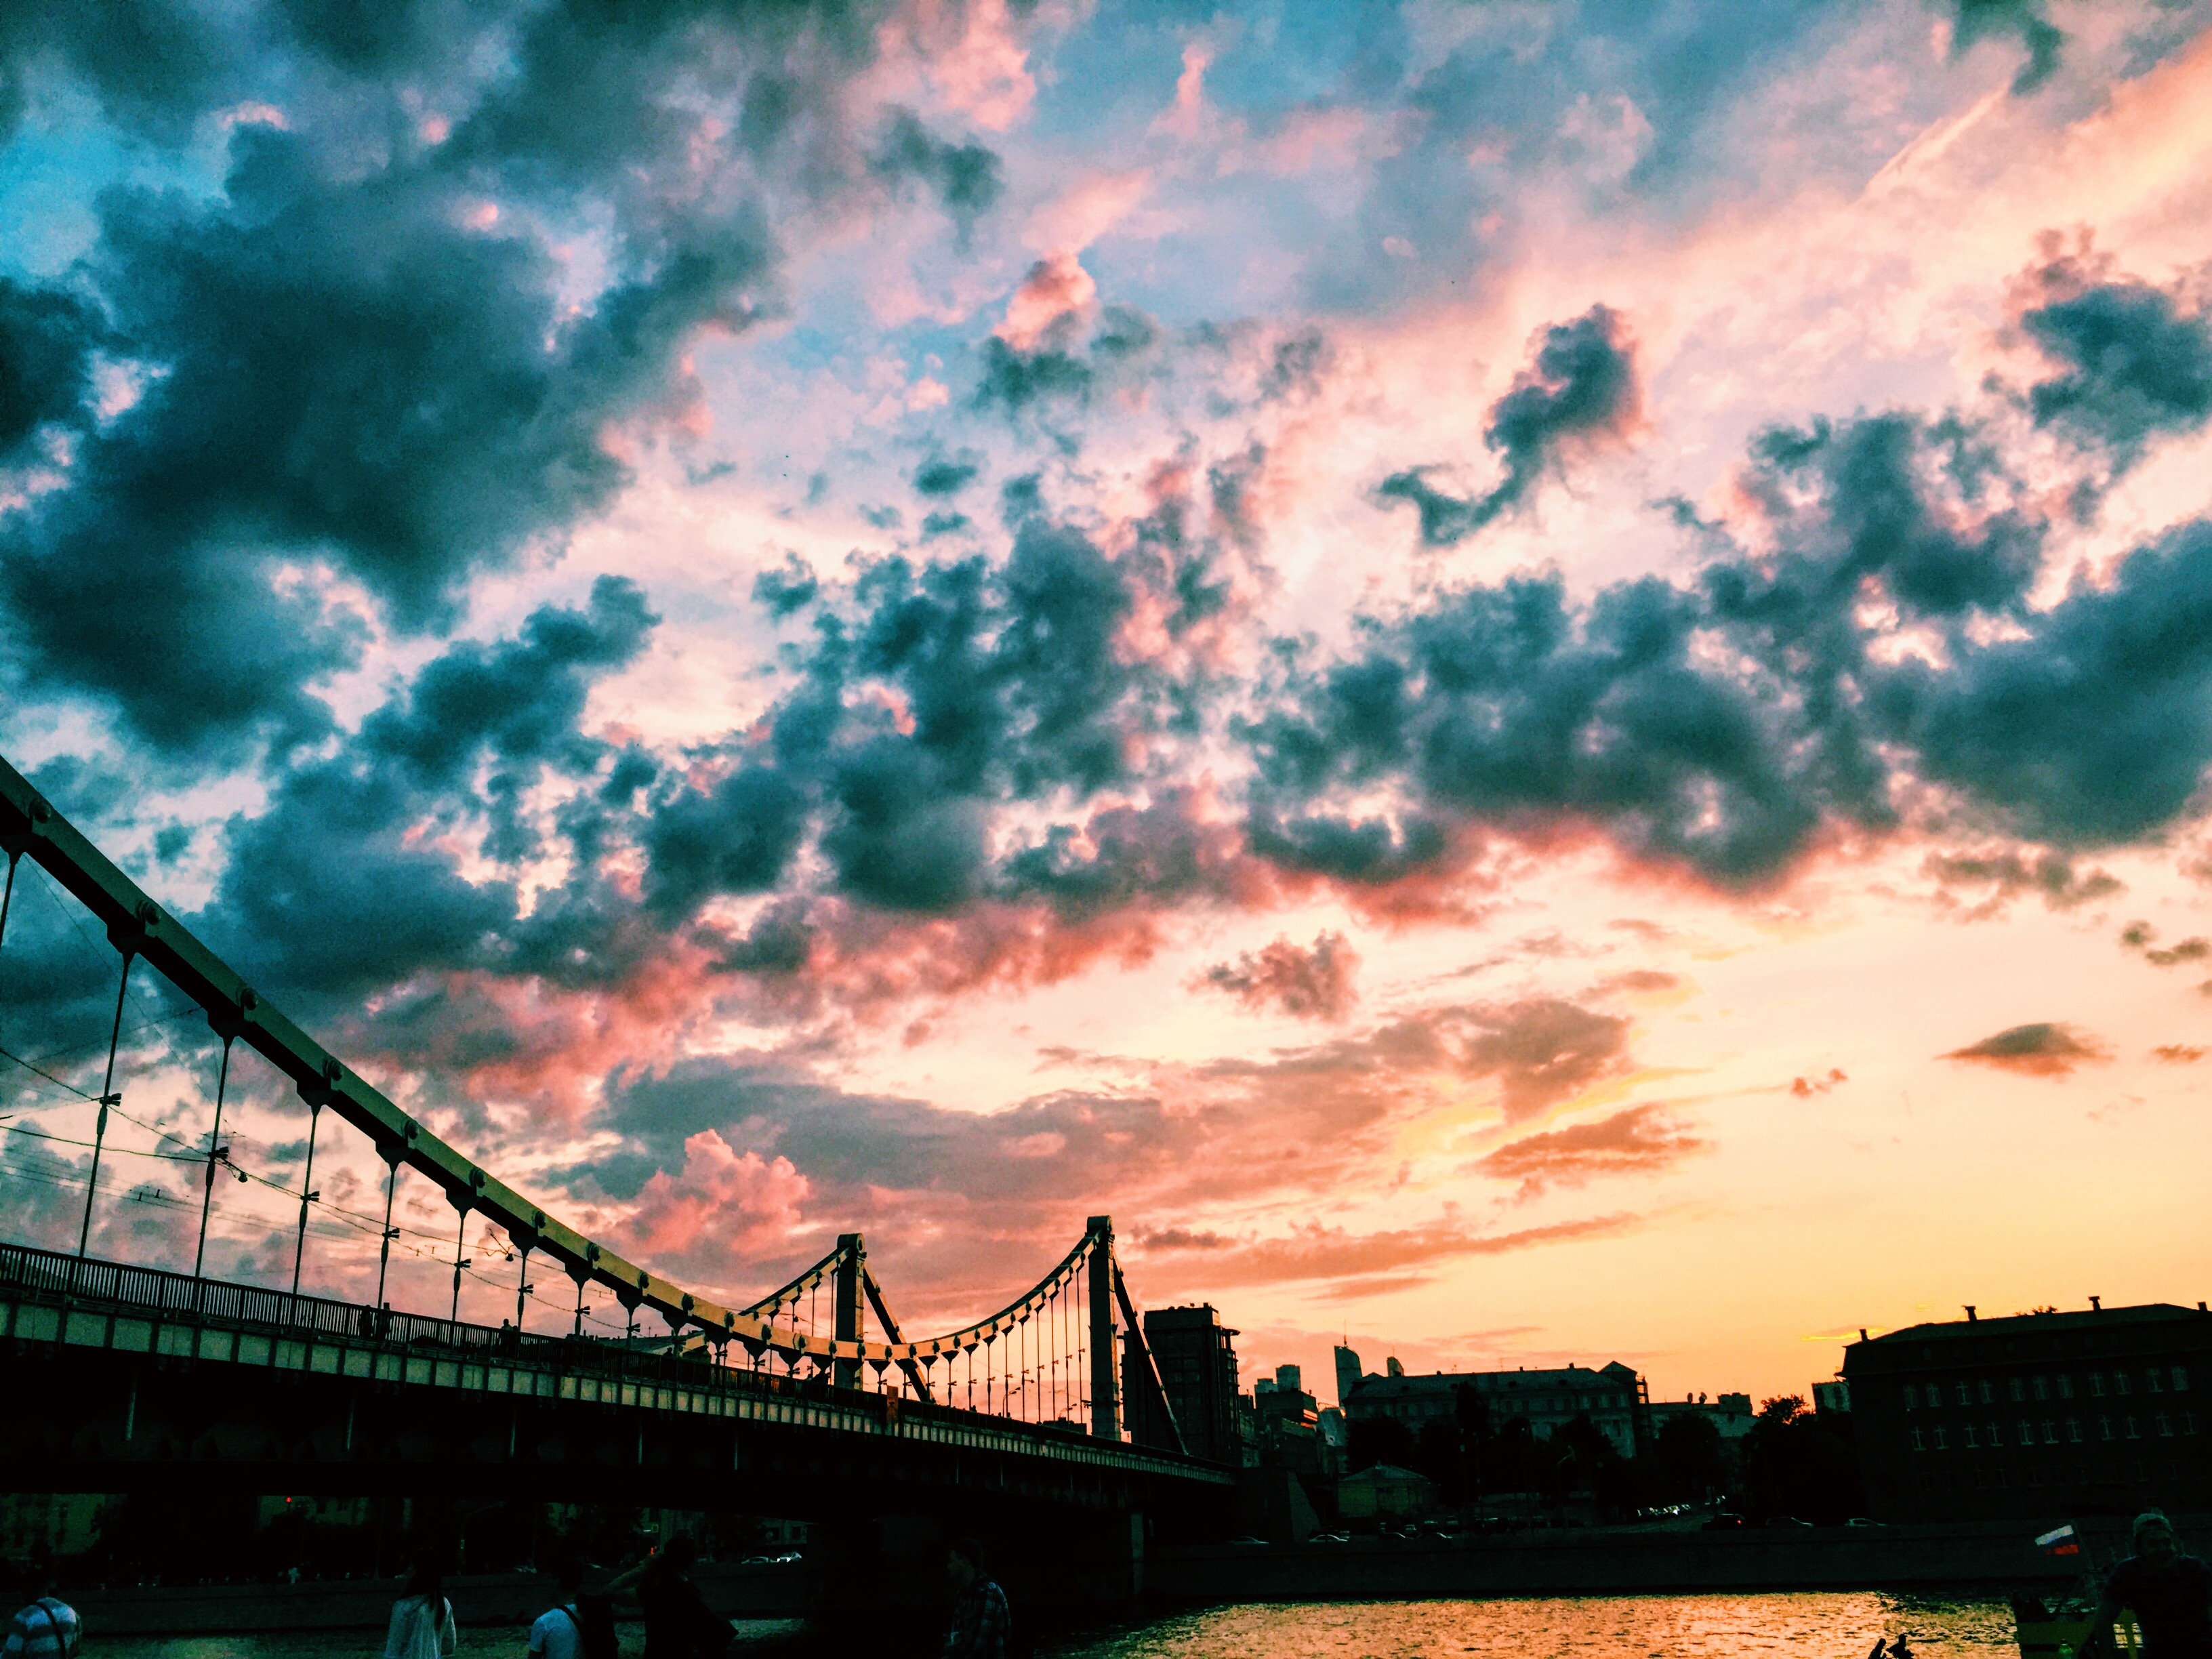
horizon, cloud, sky, sunrise, sunset, bridge, skyline, sunlight, morning, dawn, cityscape, dusk, evening, reflection, meteorological phenomenon